Indonesian National Police

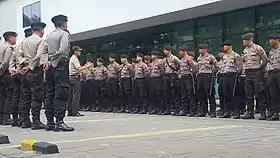
Indonesian police personnel in Jakarta

While Indonesia was under Dutch colonial rule, police duties were performed either by military establishments or the colonial police, known as the or "field police". Japanese occupation during World War II brought changes when the Japanese formed various armed organisations to support their war effort. This led to militarily-trained youths being armed with confiscated Dutch arms to perform police duties.